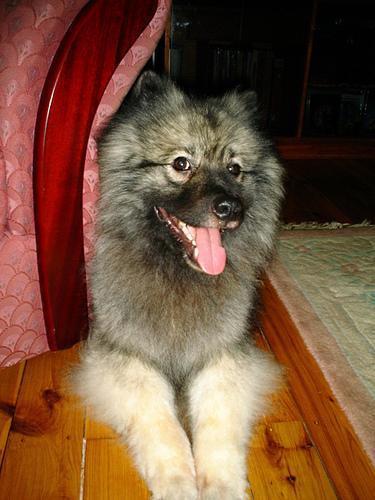
keeshond